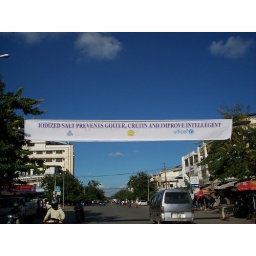
A sign found over a main street in Phnom Penh. It is funny to read the poor English.